Bedřich Schejbal

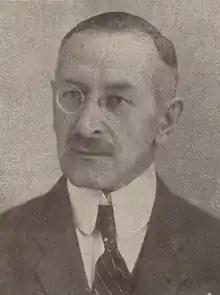

Bedřich Schejbal (born 12 August 1874, date of death unknown) was a Bohemian fencer. He won a bronze medal in the team sabre event at the 1908 Summer Olympics.